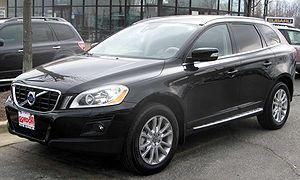
Le marché automobile français des voitures particulières en 2008 s'est établi à 2 050 289 unités vendues, soit une baisse de 0,7 % par rapport à 2007.